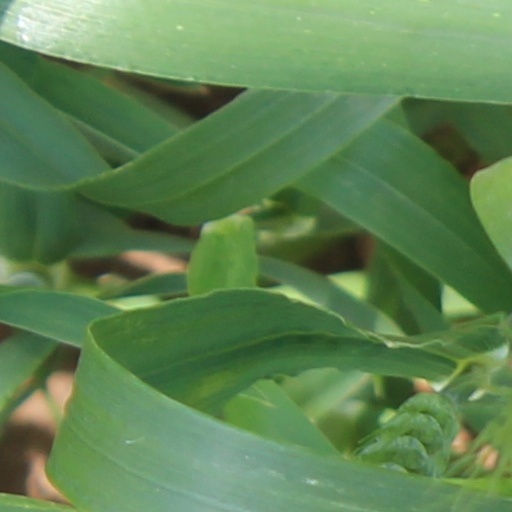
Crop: wheat